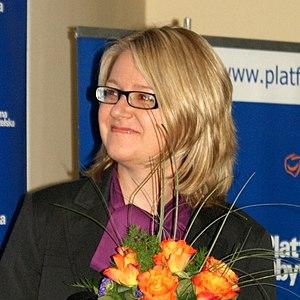
Agnieszka Kozłowska-Rajewicz, née le 4 décembre 1969, est une femme politique polonaise, membre de la Plate-forme civique.